Albanian–Ottoman Wars (1432–1479)

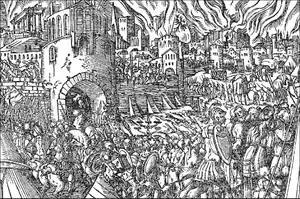
"First Siege of Krujë, 1450", woodcut by Jost Amman

During the First Siege of Krujë, the Venetian merchants from Scutari sold food to the Ottoman army and those of Durazzo supplied Skanderbeg's army. An angry attack by Skanderbeg on the Venetian caravans raised tension between him and the Republic, but the case was resolved with the help of the "bailo" of Durazzo who stopped the Venetian merchants from any longer furnishing the Ottomans. Venetians' help to the Ottomans notwithstanding, by September 1450, the Ottoman camp was in disarray, as the castle was still not taken, the morale had sunk, and disease was running rampant. Murad II acknowledged that he could not capture the castle of Krujë by force of arms before the winter, and in October 1450, he lifted the siege and made his way to Edirne. The Ottomans suffered 20,000 casualties during the siege, and many more died as Murad escaped Albania. A few months later, on 3 February 1451, Murad died in Edirne and was succeeded by his son Mehmed II (r. 1451–1481).